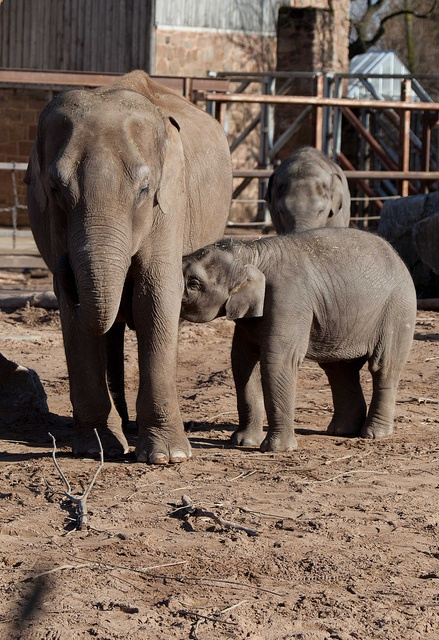
A herd of elephants standing on top of a dirt field.
A baby elephant nursing in a dirt enclosure with metal fence.
A baby elephant is nursing from the mother in a zoo.
A big with a baby elephant standing next to it.
A couple of elephants standing in a dirt field.